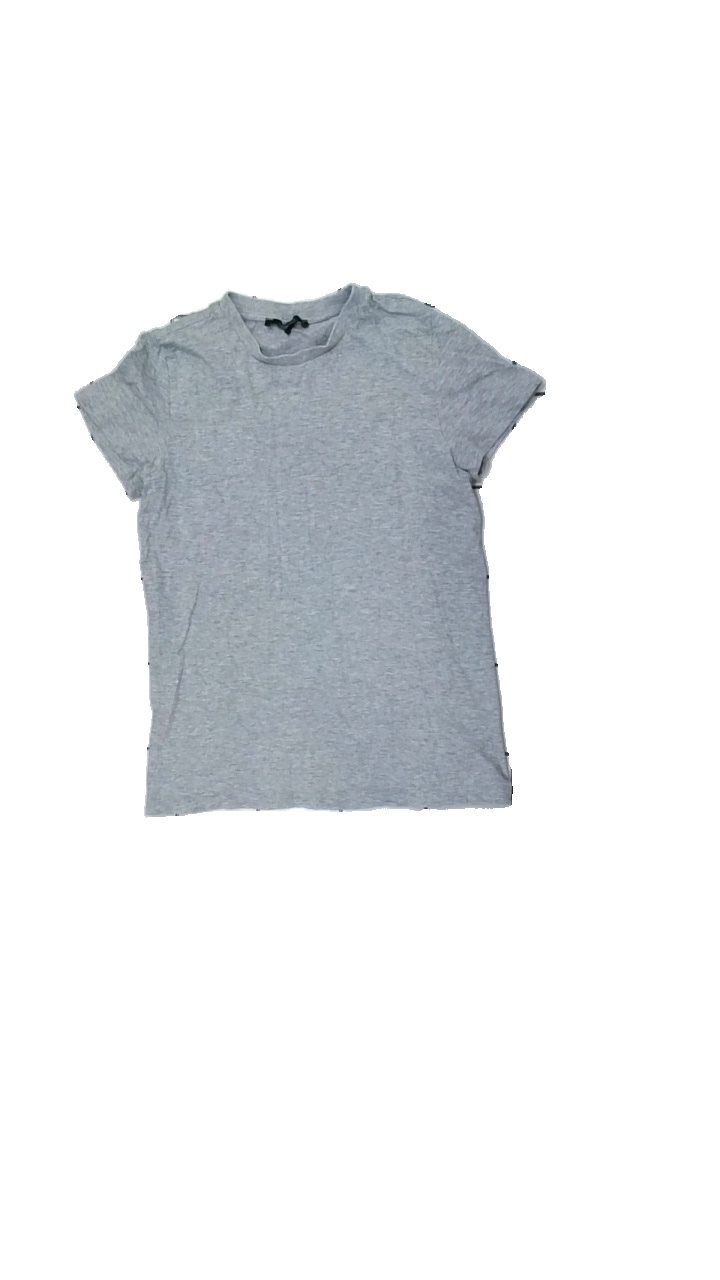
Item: T-shirt (Ladies)
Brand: Forever 21
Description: grå t-shirt
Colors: Grey
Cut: Regular
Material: ?
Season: All
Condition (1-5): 5
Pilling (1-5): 5
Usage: Reuse
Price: <50